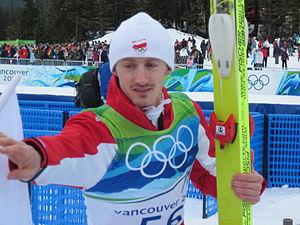
Adam Małysz, médaillée de d'argent aux jeux olympiques 2010.
Adam Henryk Małysz, né le 3 décembre 1977 à Wisła, est un sauteur à ski polonais.
La médaille Holmenkollen est la plus haute récompense norvégienne décernée aux skieurs. Elle est remise aux athlètes depuis 1895 en fonction de leurs résultats au festival de ski d'Holmenkollen et dans d'autres compétitions internationales. La médaille a été conçue par le peintre norvégien Andreas Bloch.